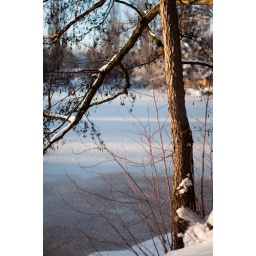
The lake near mom's house